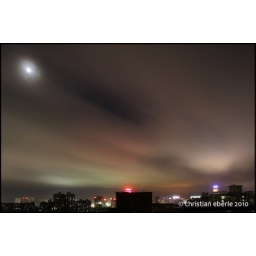
Night sky shot, taken from my window in Nanshan, Shenzhen